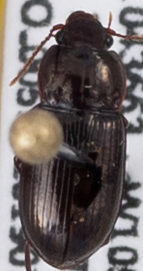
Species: Amara lindrothi
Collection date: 2019-07-16
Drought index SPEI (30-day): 0.284
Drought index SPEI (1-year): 0.072
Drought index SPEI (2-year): -0.1